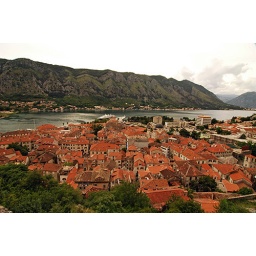
Montenegro, Kotor, houses by Adriatic sea with limestone mountains in background, elevated view